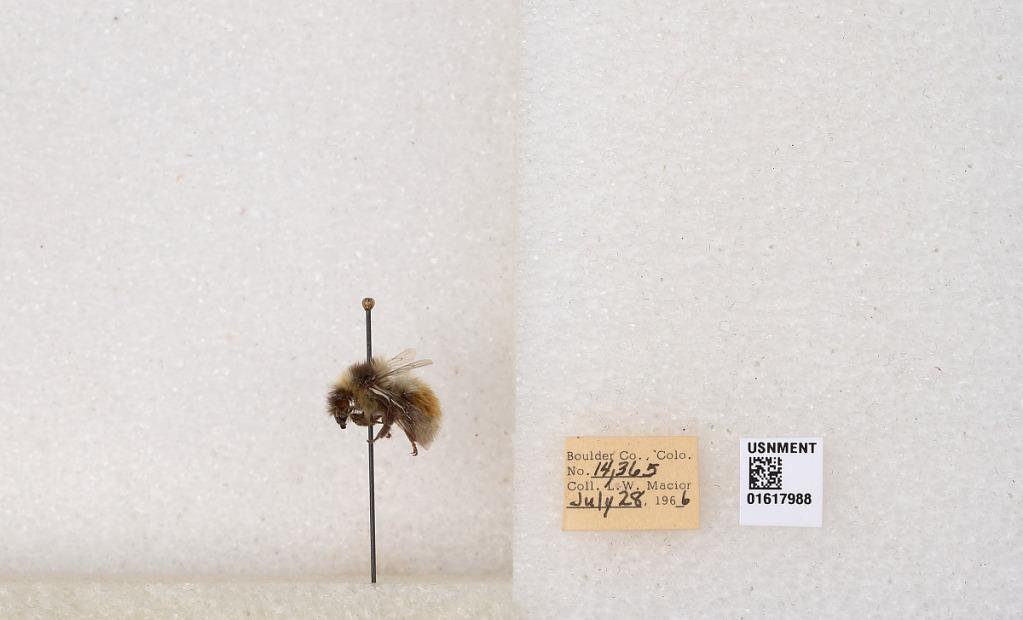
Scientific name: Bombus (Pyrobombus) sylvicola Kirby
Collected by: L. Macior
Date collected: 1966-7-28
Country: United States
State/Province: Colorado
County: Boulder
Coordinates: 40.0163, -105.294